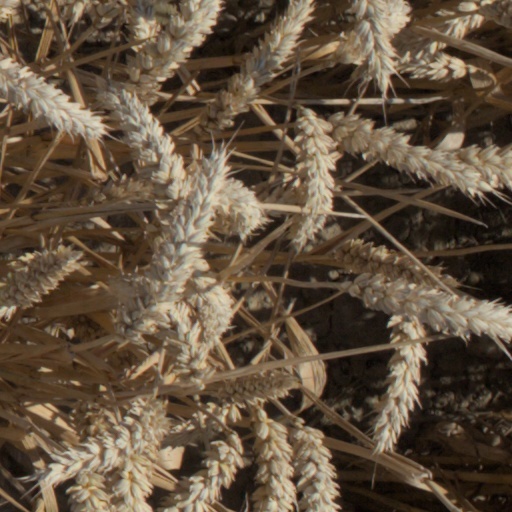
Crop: wheat